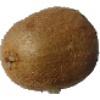
Label: Kiwi 1